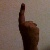
The image shows a hand gesture representing the number 1 in Indian Sign Language.